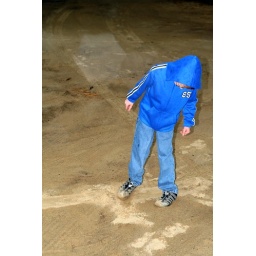
Raining but playing in the sand at the beach